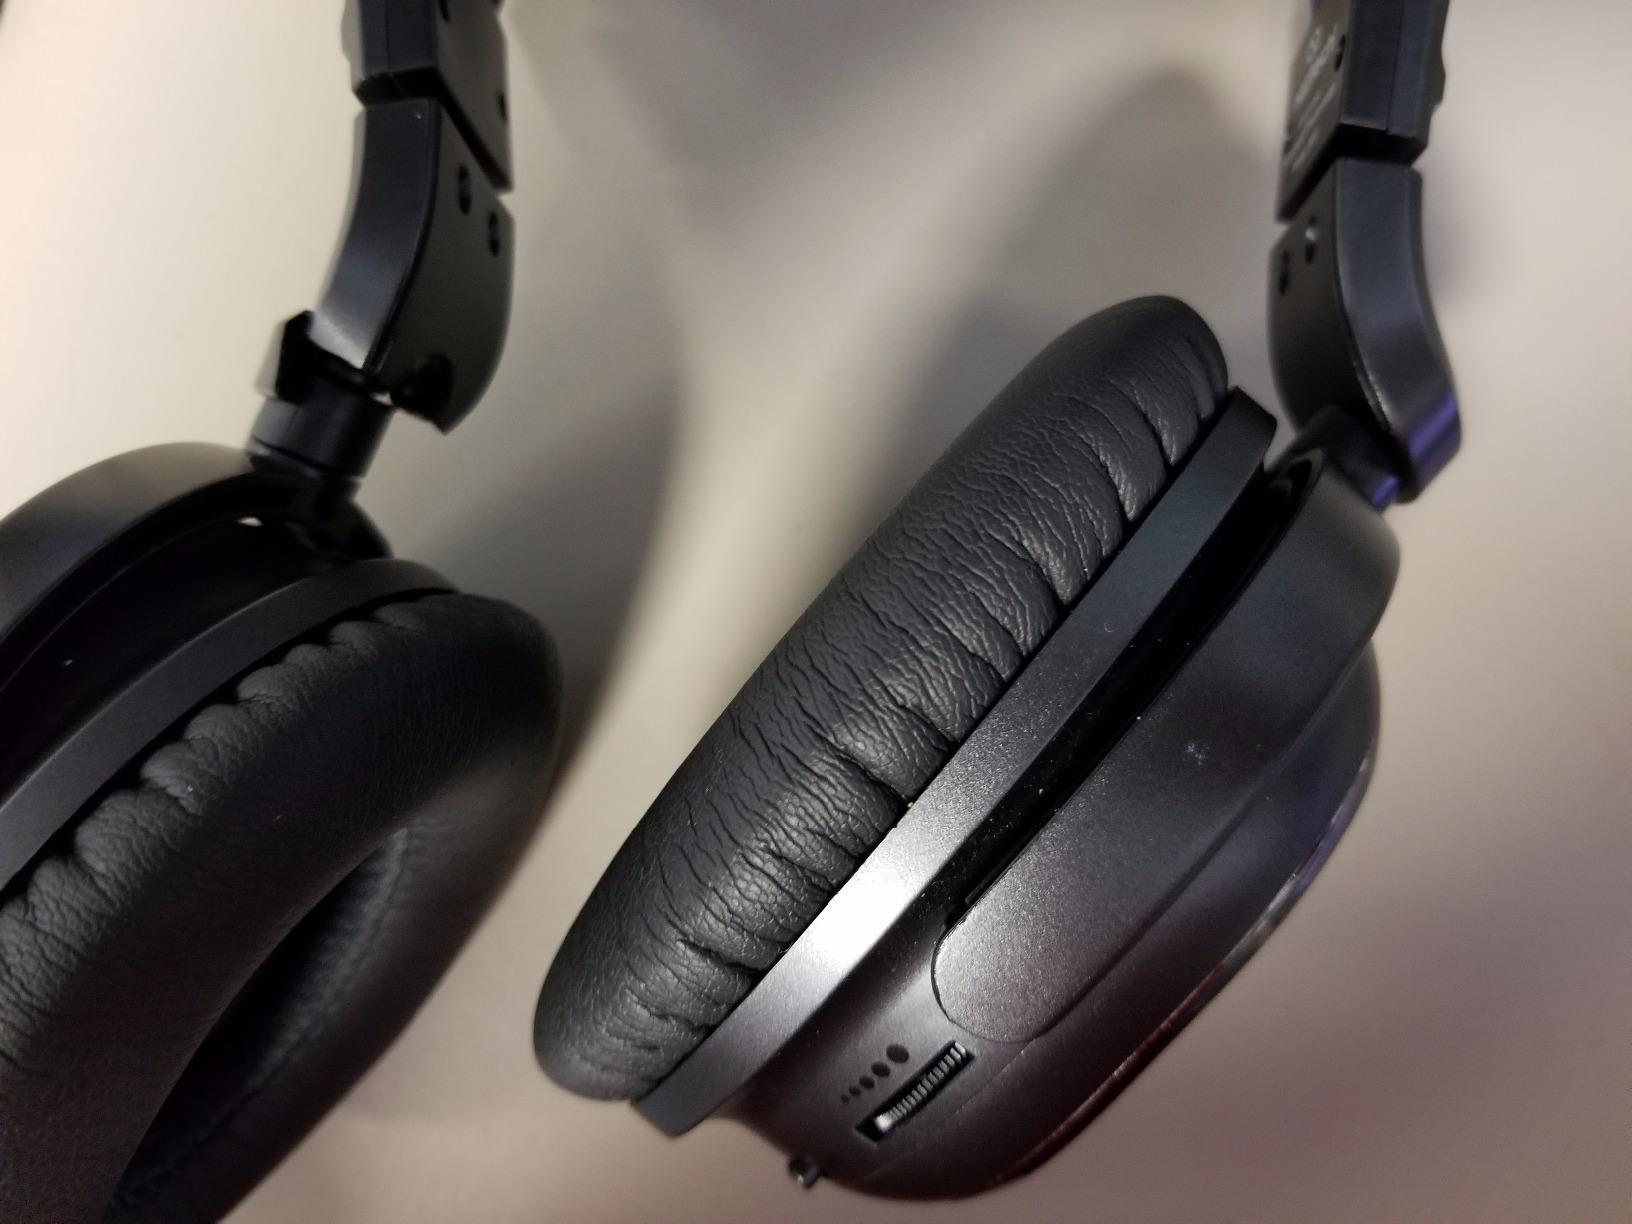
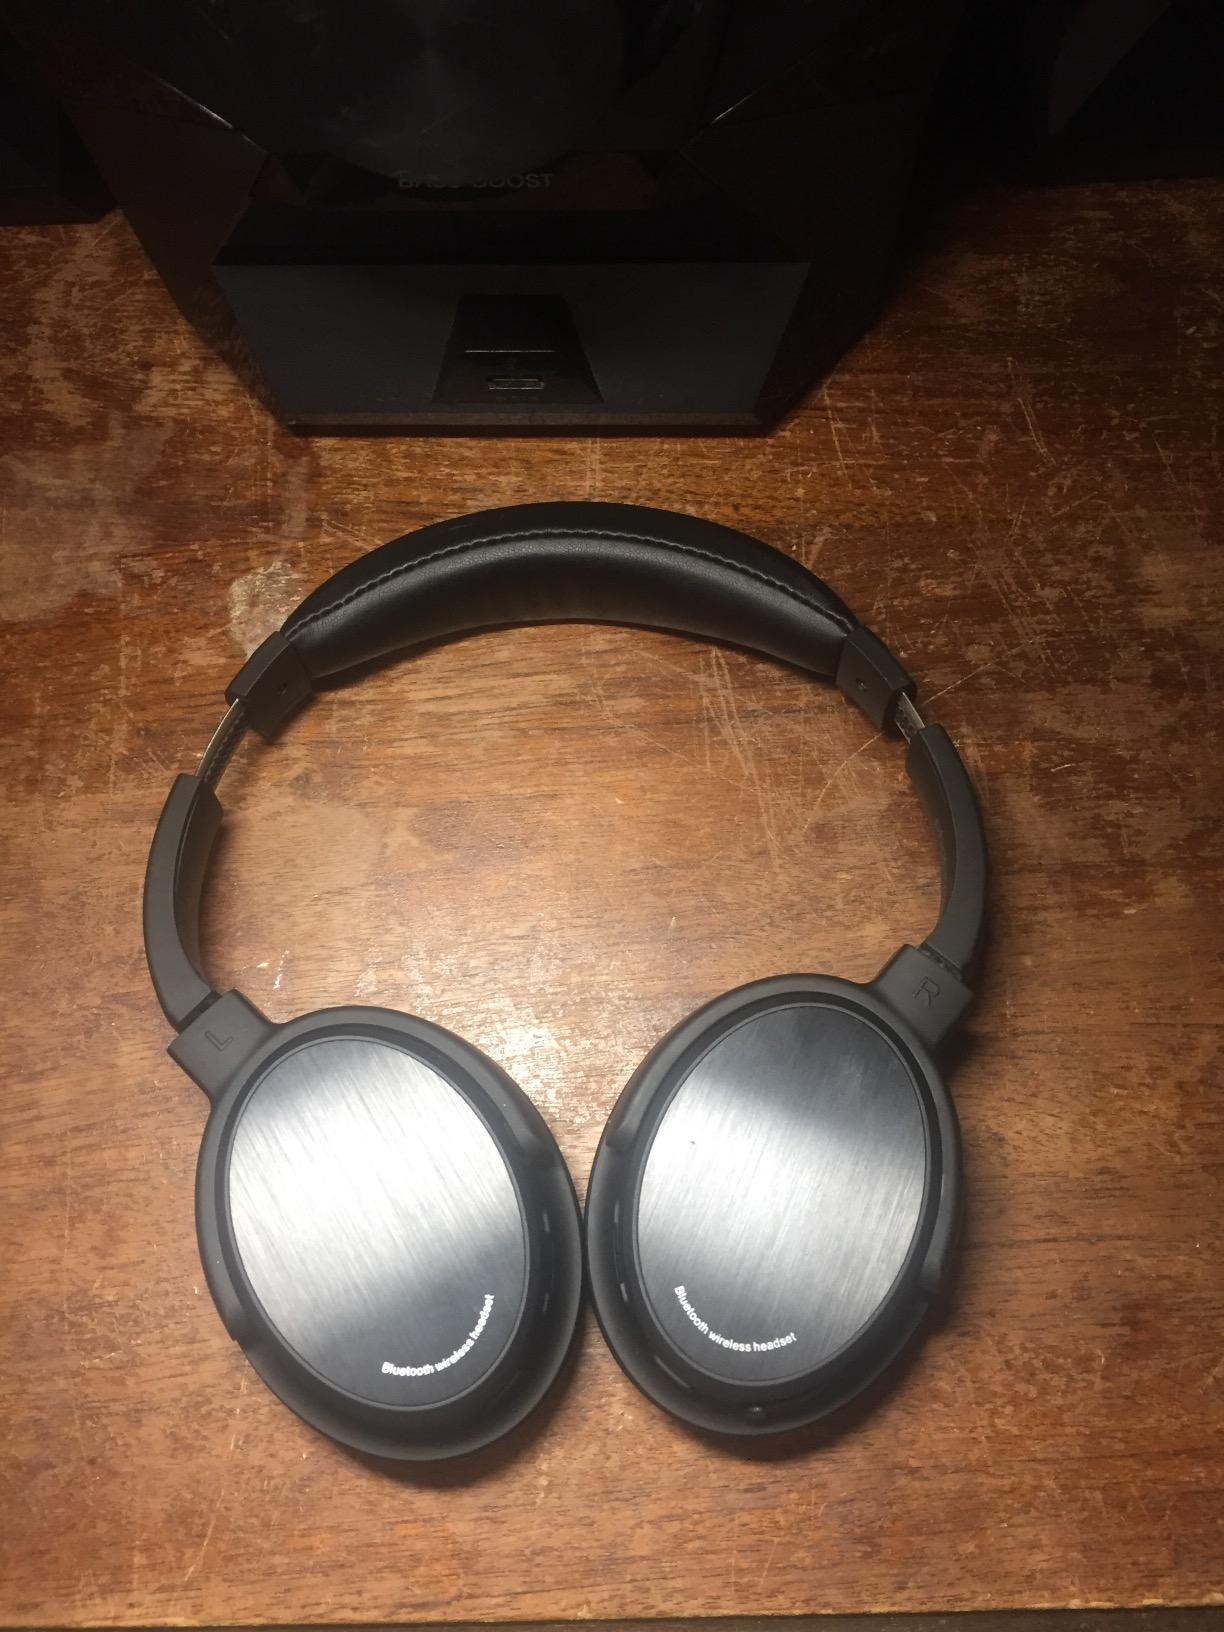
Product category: headphones
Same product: no